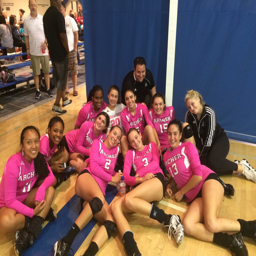
the team poses for a photo .